Gong Cha

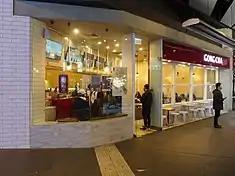
Gong Cha in QV Square, Melbourne, Australia

Gong Cha is a tea drink franchise founded in 2006 in Kaohsiung, Taiwan.